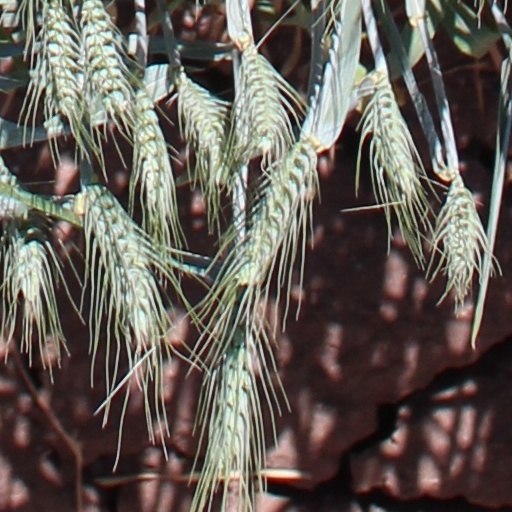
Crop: wheat